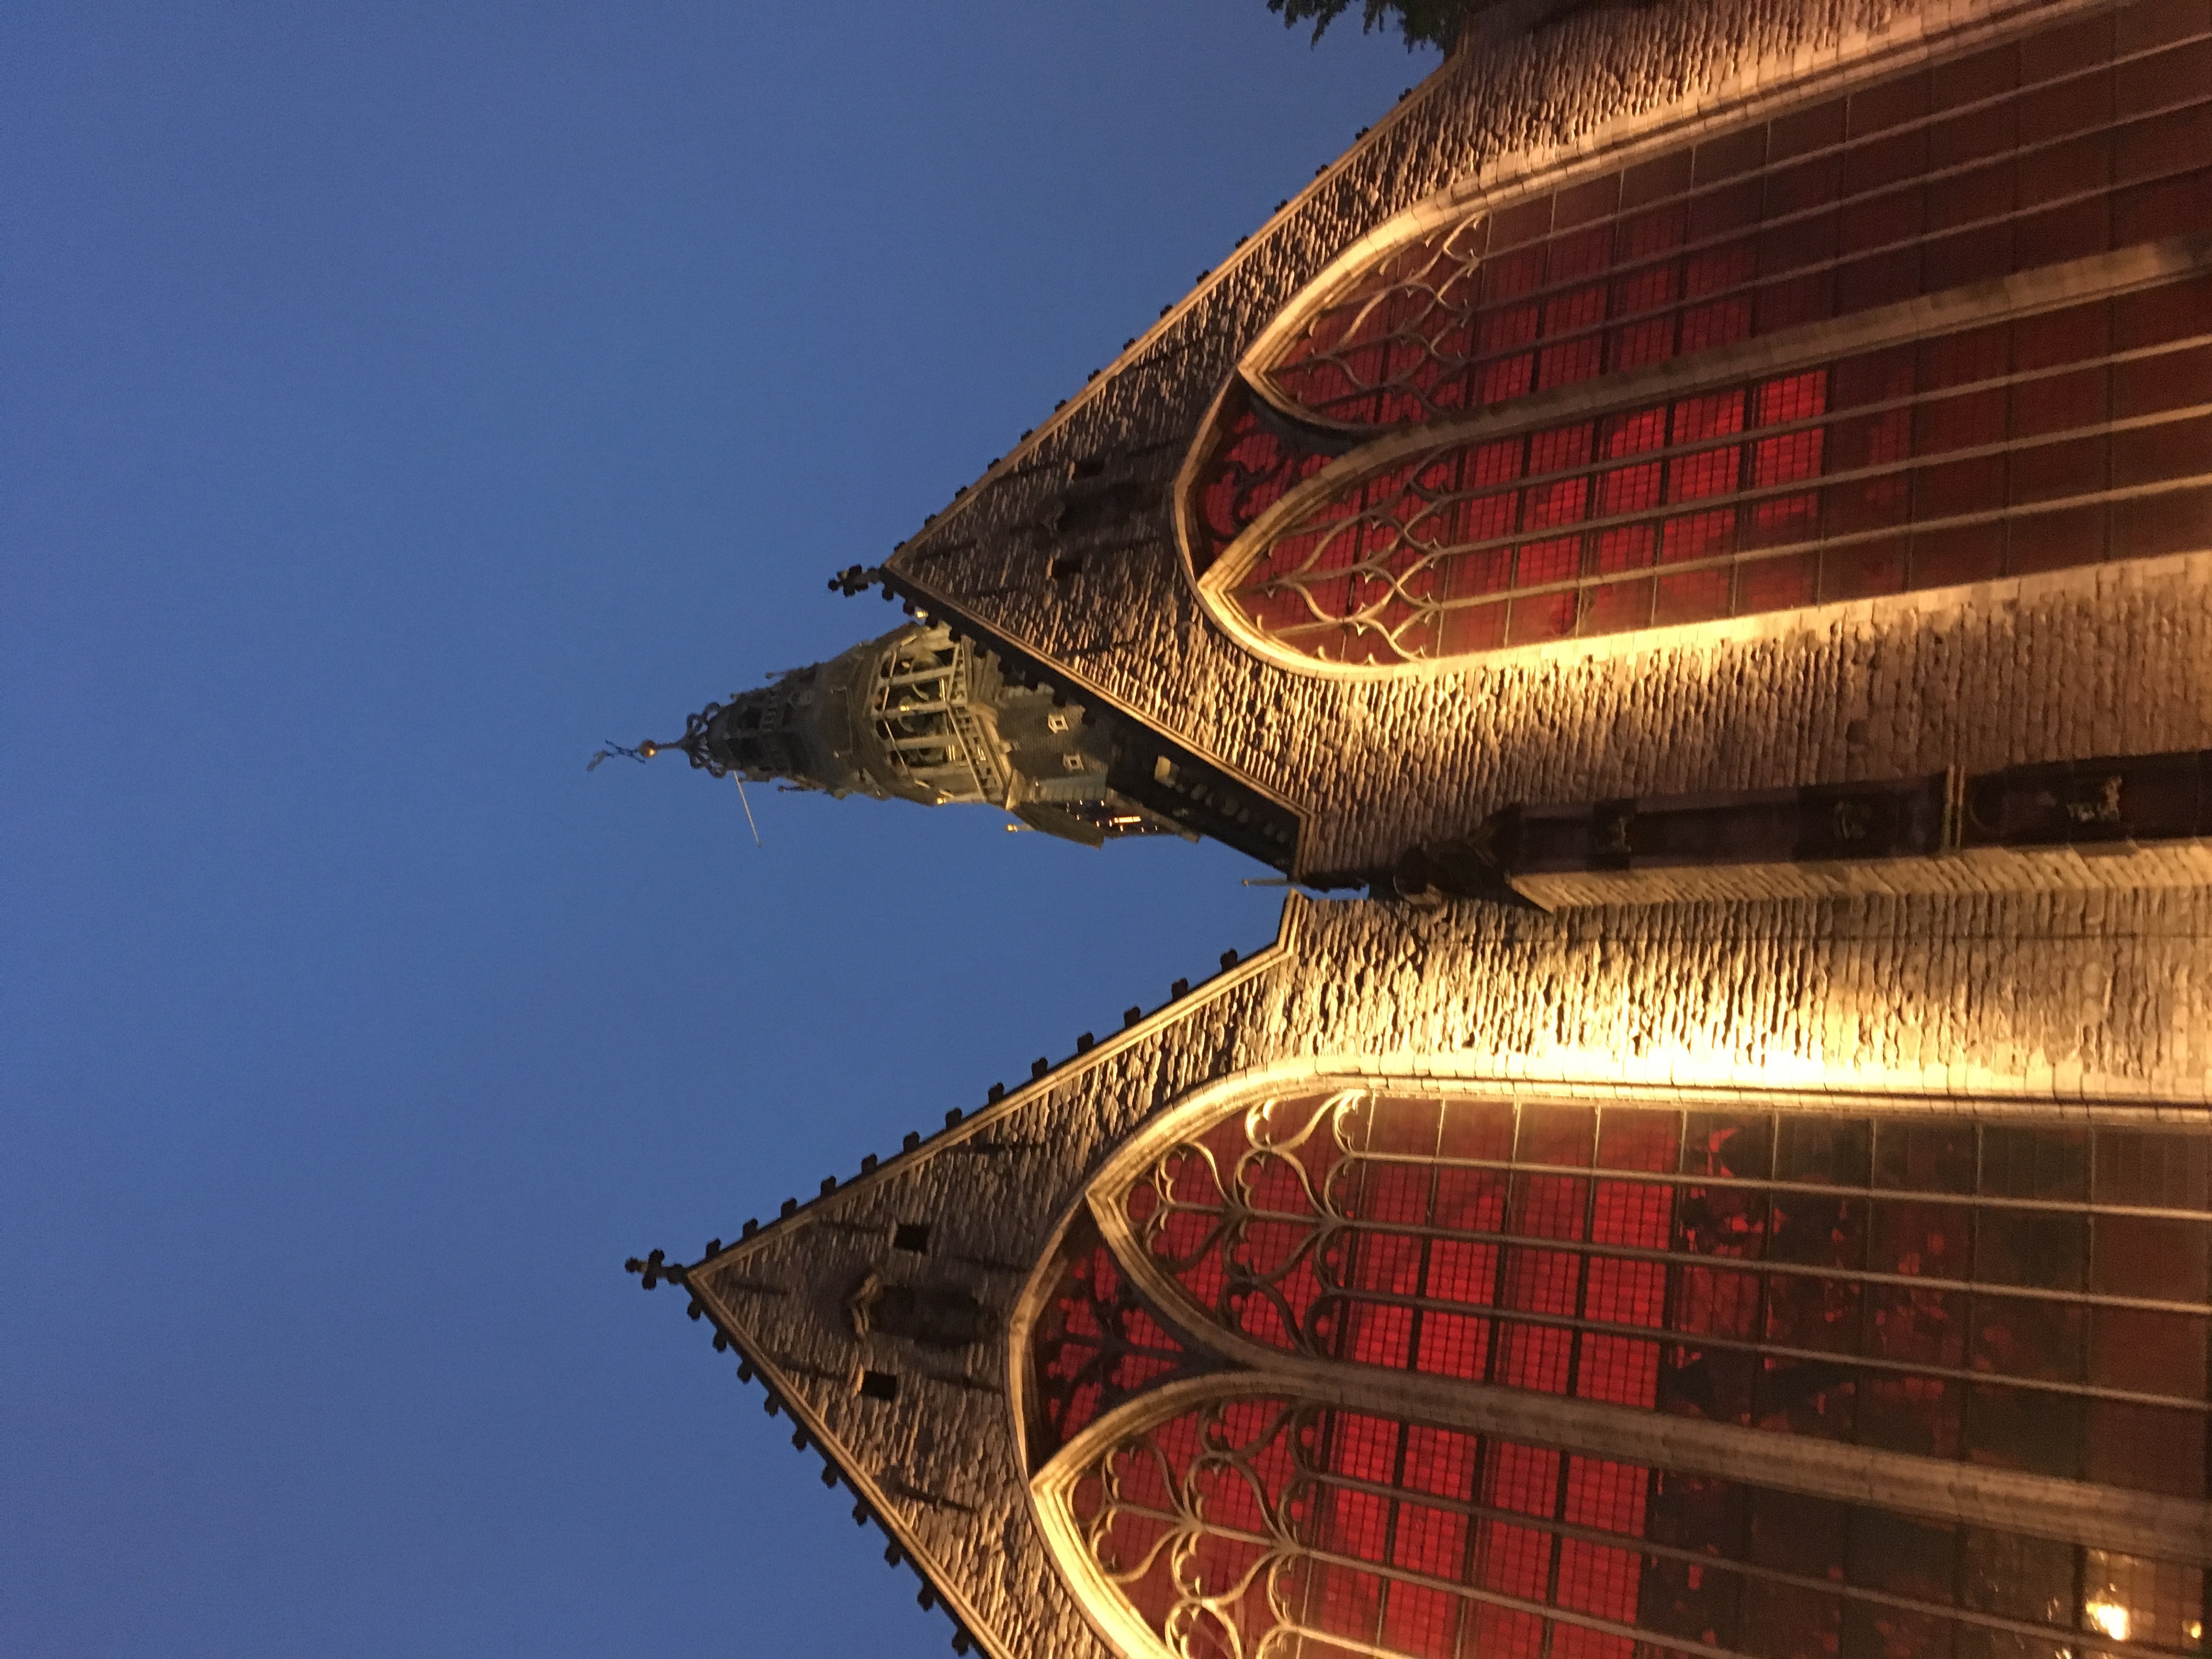
natural, sky, architecture, landmark, pagoda, chinese architecture, tower, cloud, building, roof, world